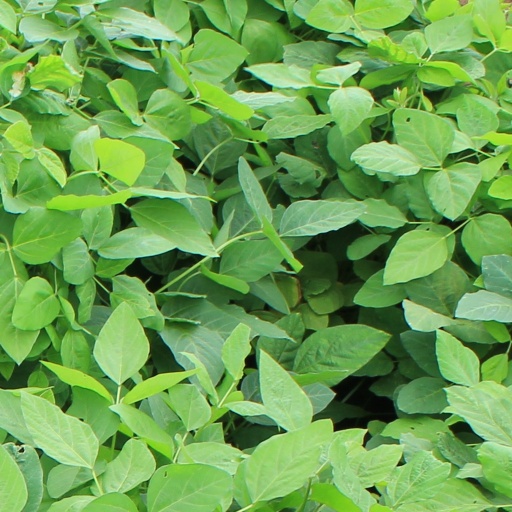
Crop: soybean